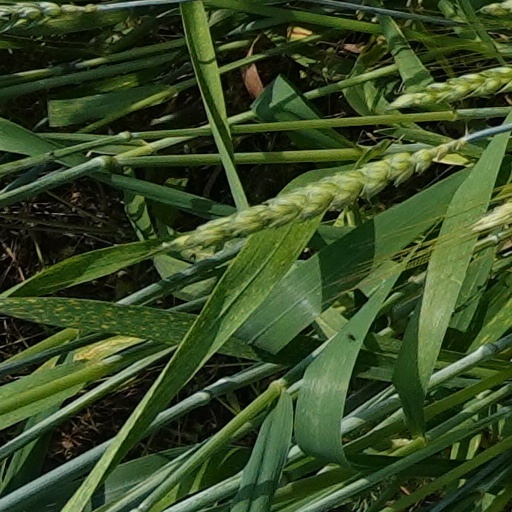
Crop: wheat